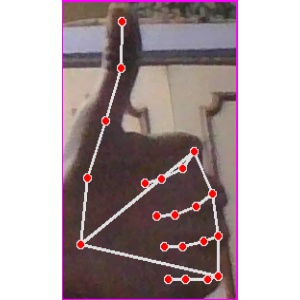
अक्षर: थ